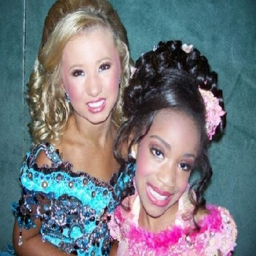
23 - faces of a beauty pageant